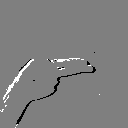
ASL letter: h